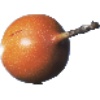
Label: granadilla